Frank Zappa

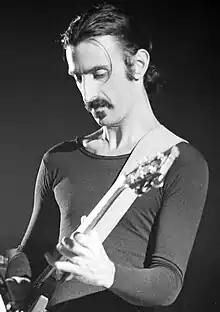
Zappa performing at Ekeberghallen in Oslo, Norway in 1977

Frank Vincent Zappa (December 21, 1940 – December 4, 1993) was an American composer, guitarist, bandleader, actor, comedian, satirist, filmmaker, activist and freedom of speech advocate. In a career spanning more than 30 years, Zappa composed rock, pop, jazz, jazz fusion, orchestral and "musique concrète" works; he additionally produced nearly all the 60-plus albums he released with his band the Mothers of Invention and as a solo artist. His work is characterized by nonconformity, improvisation sound experimentation, musical virtuosity and satire of American culture. Zappa also directed feature-length films and music videos, and designed album covers. He is considered one of the most innovative and stylistically diverse musicians of his generation.